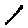
Label: 1